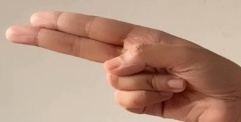
ASL sign: H